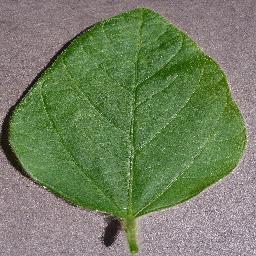
Label: Soybean___healthy